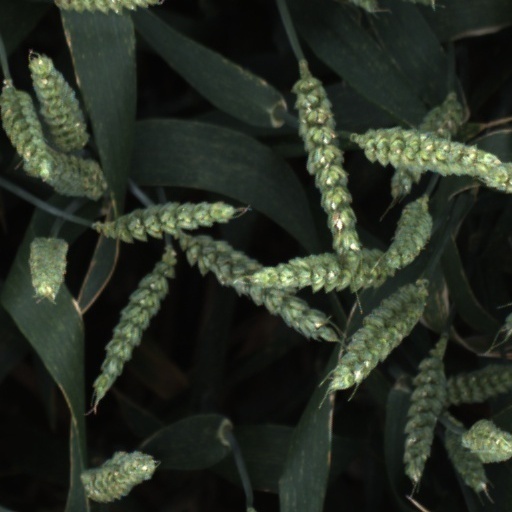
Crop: wheat